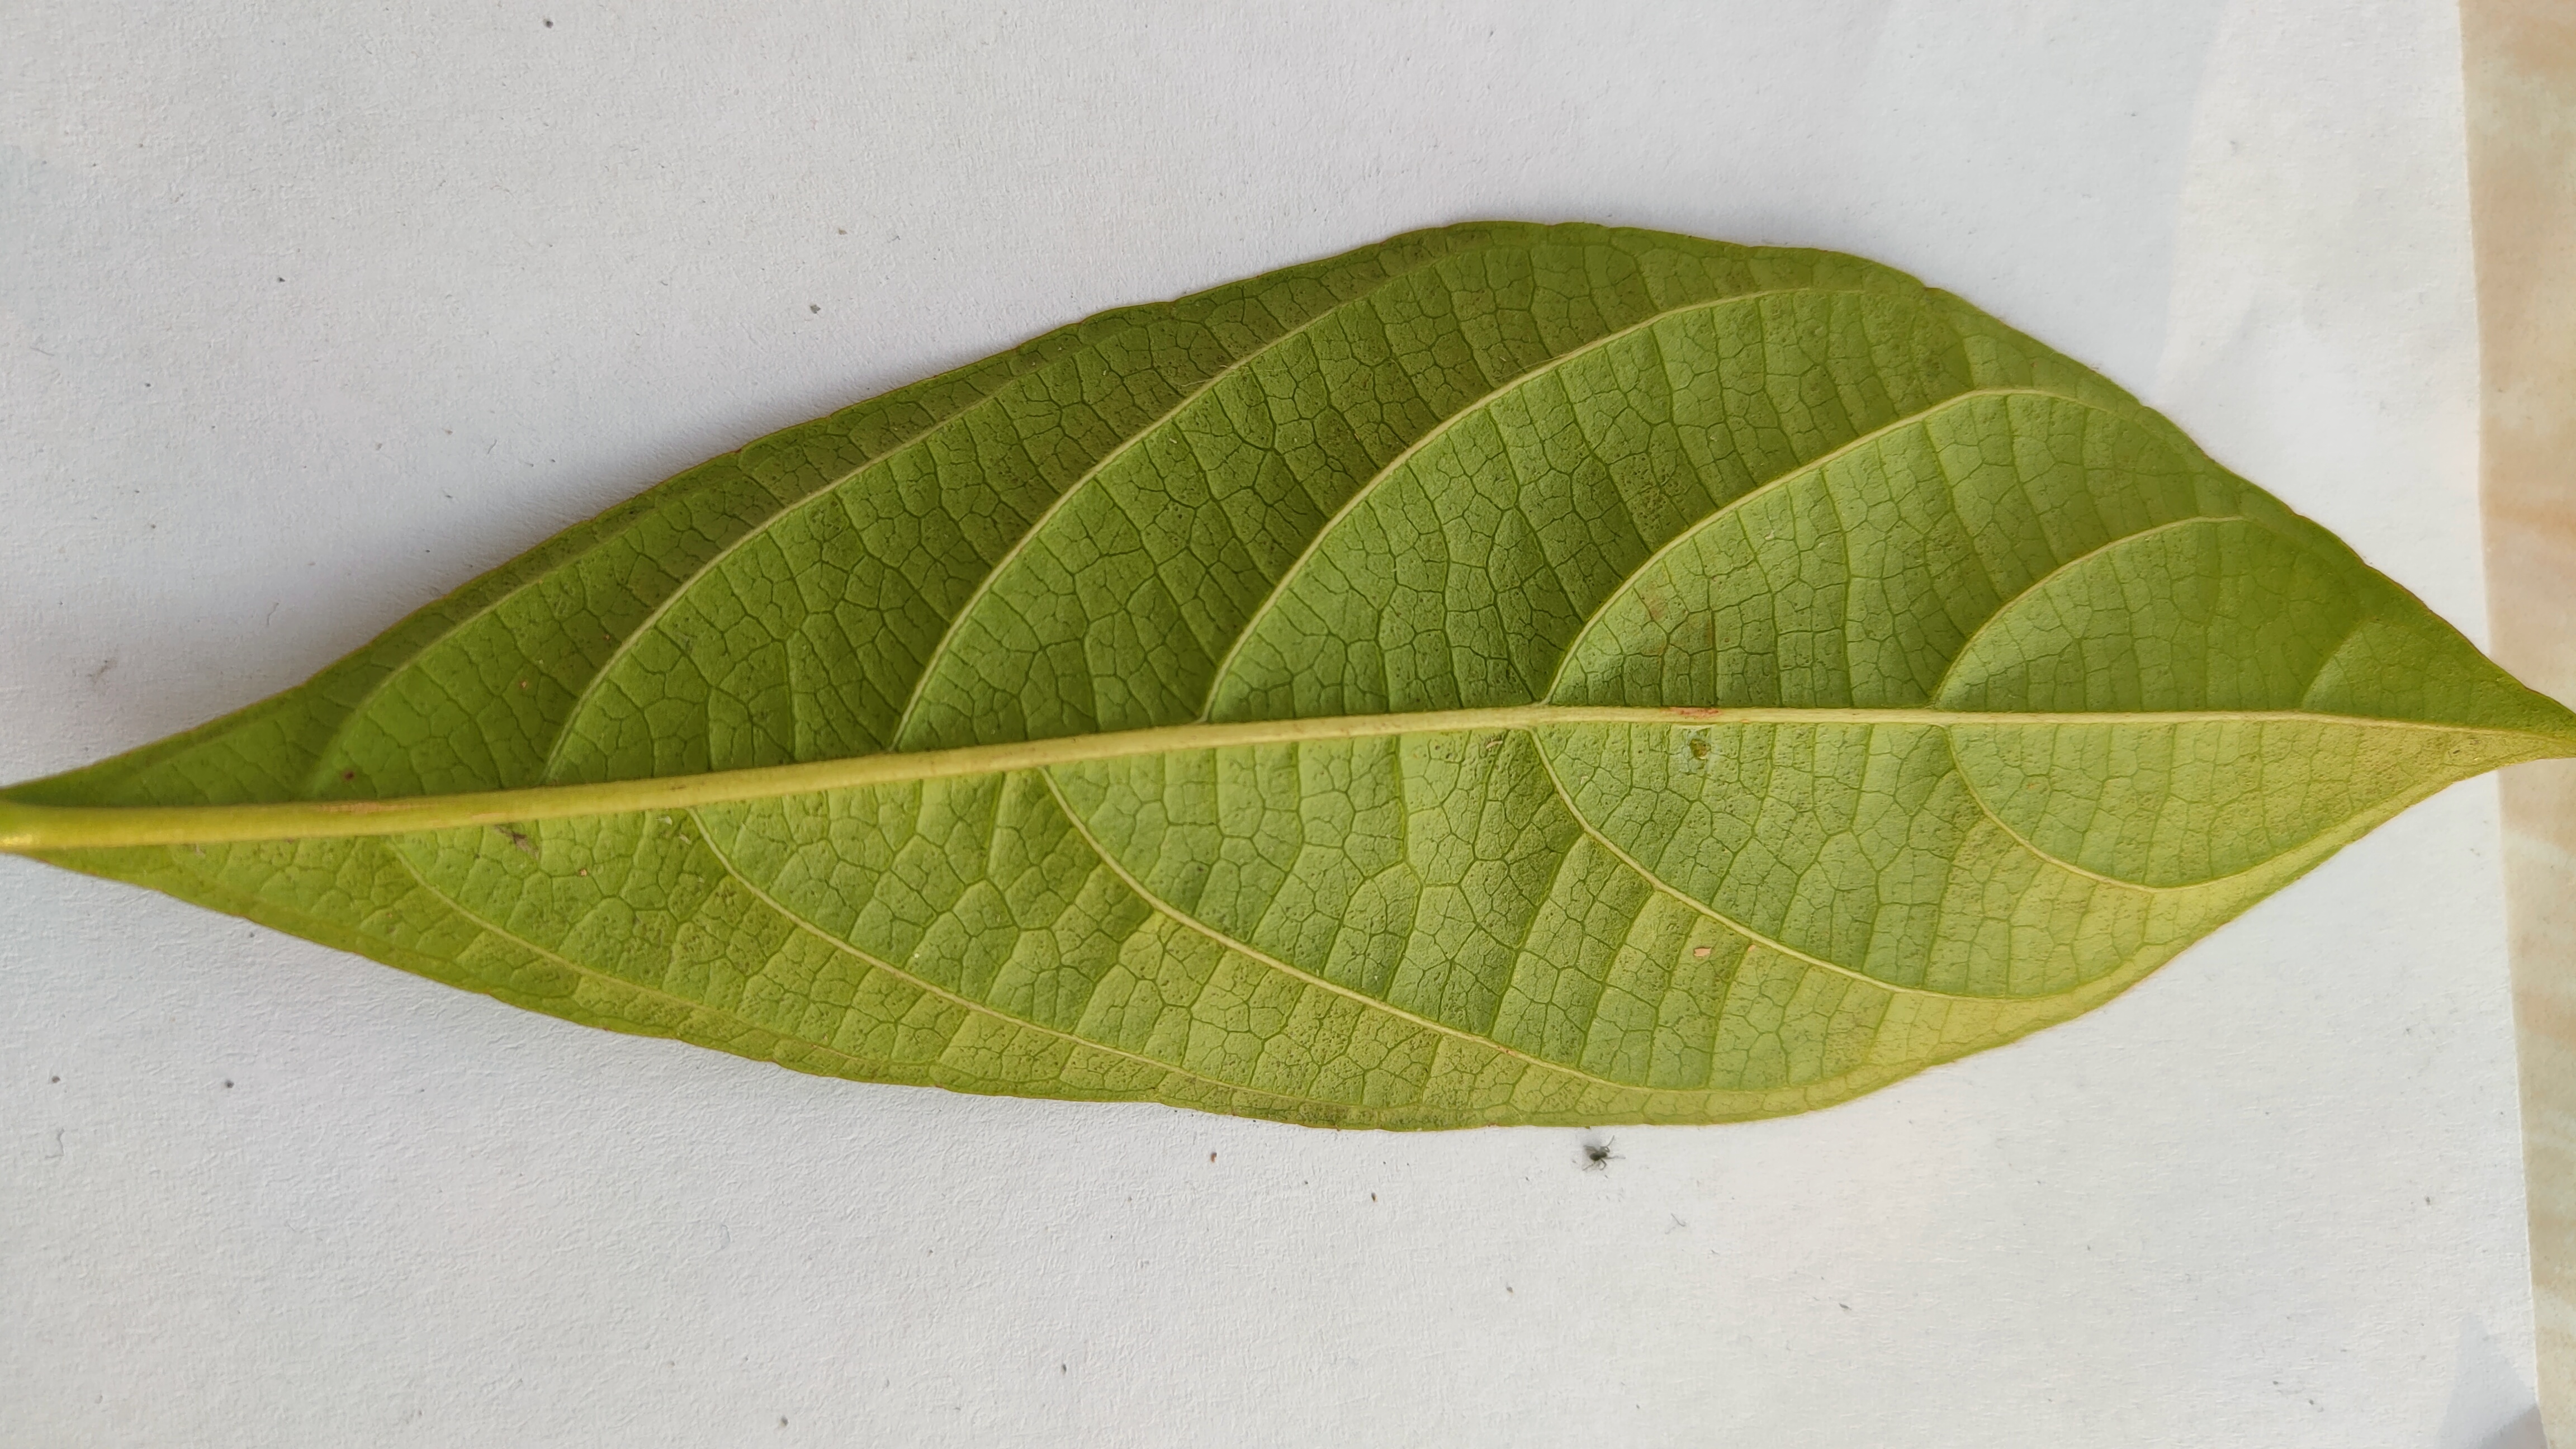
Leaf variety: Lotkon